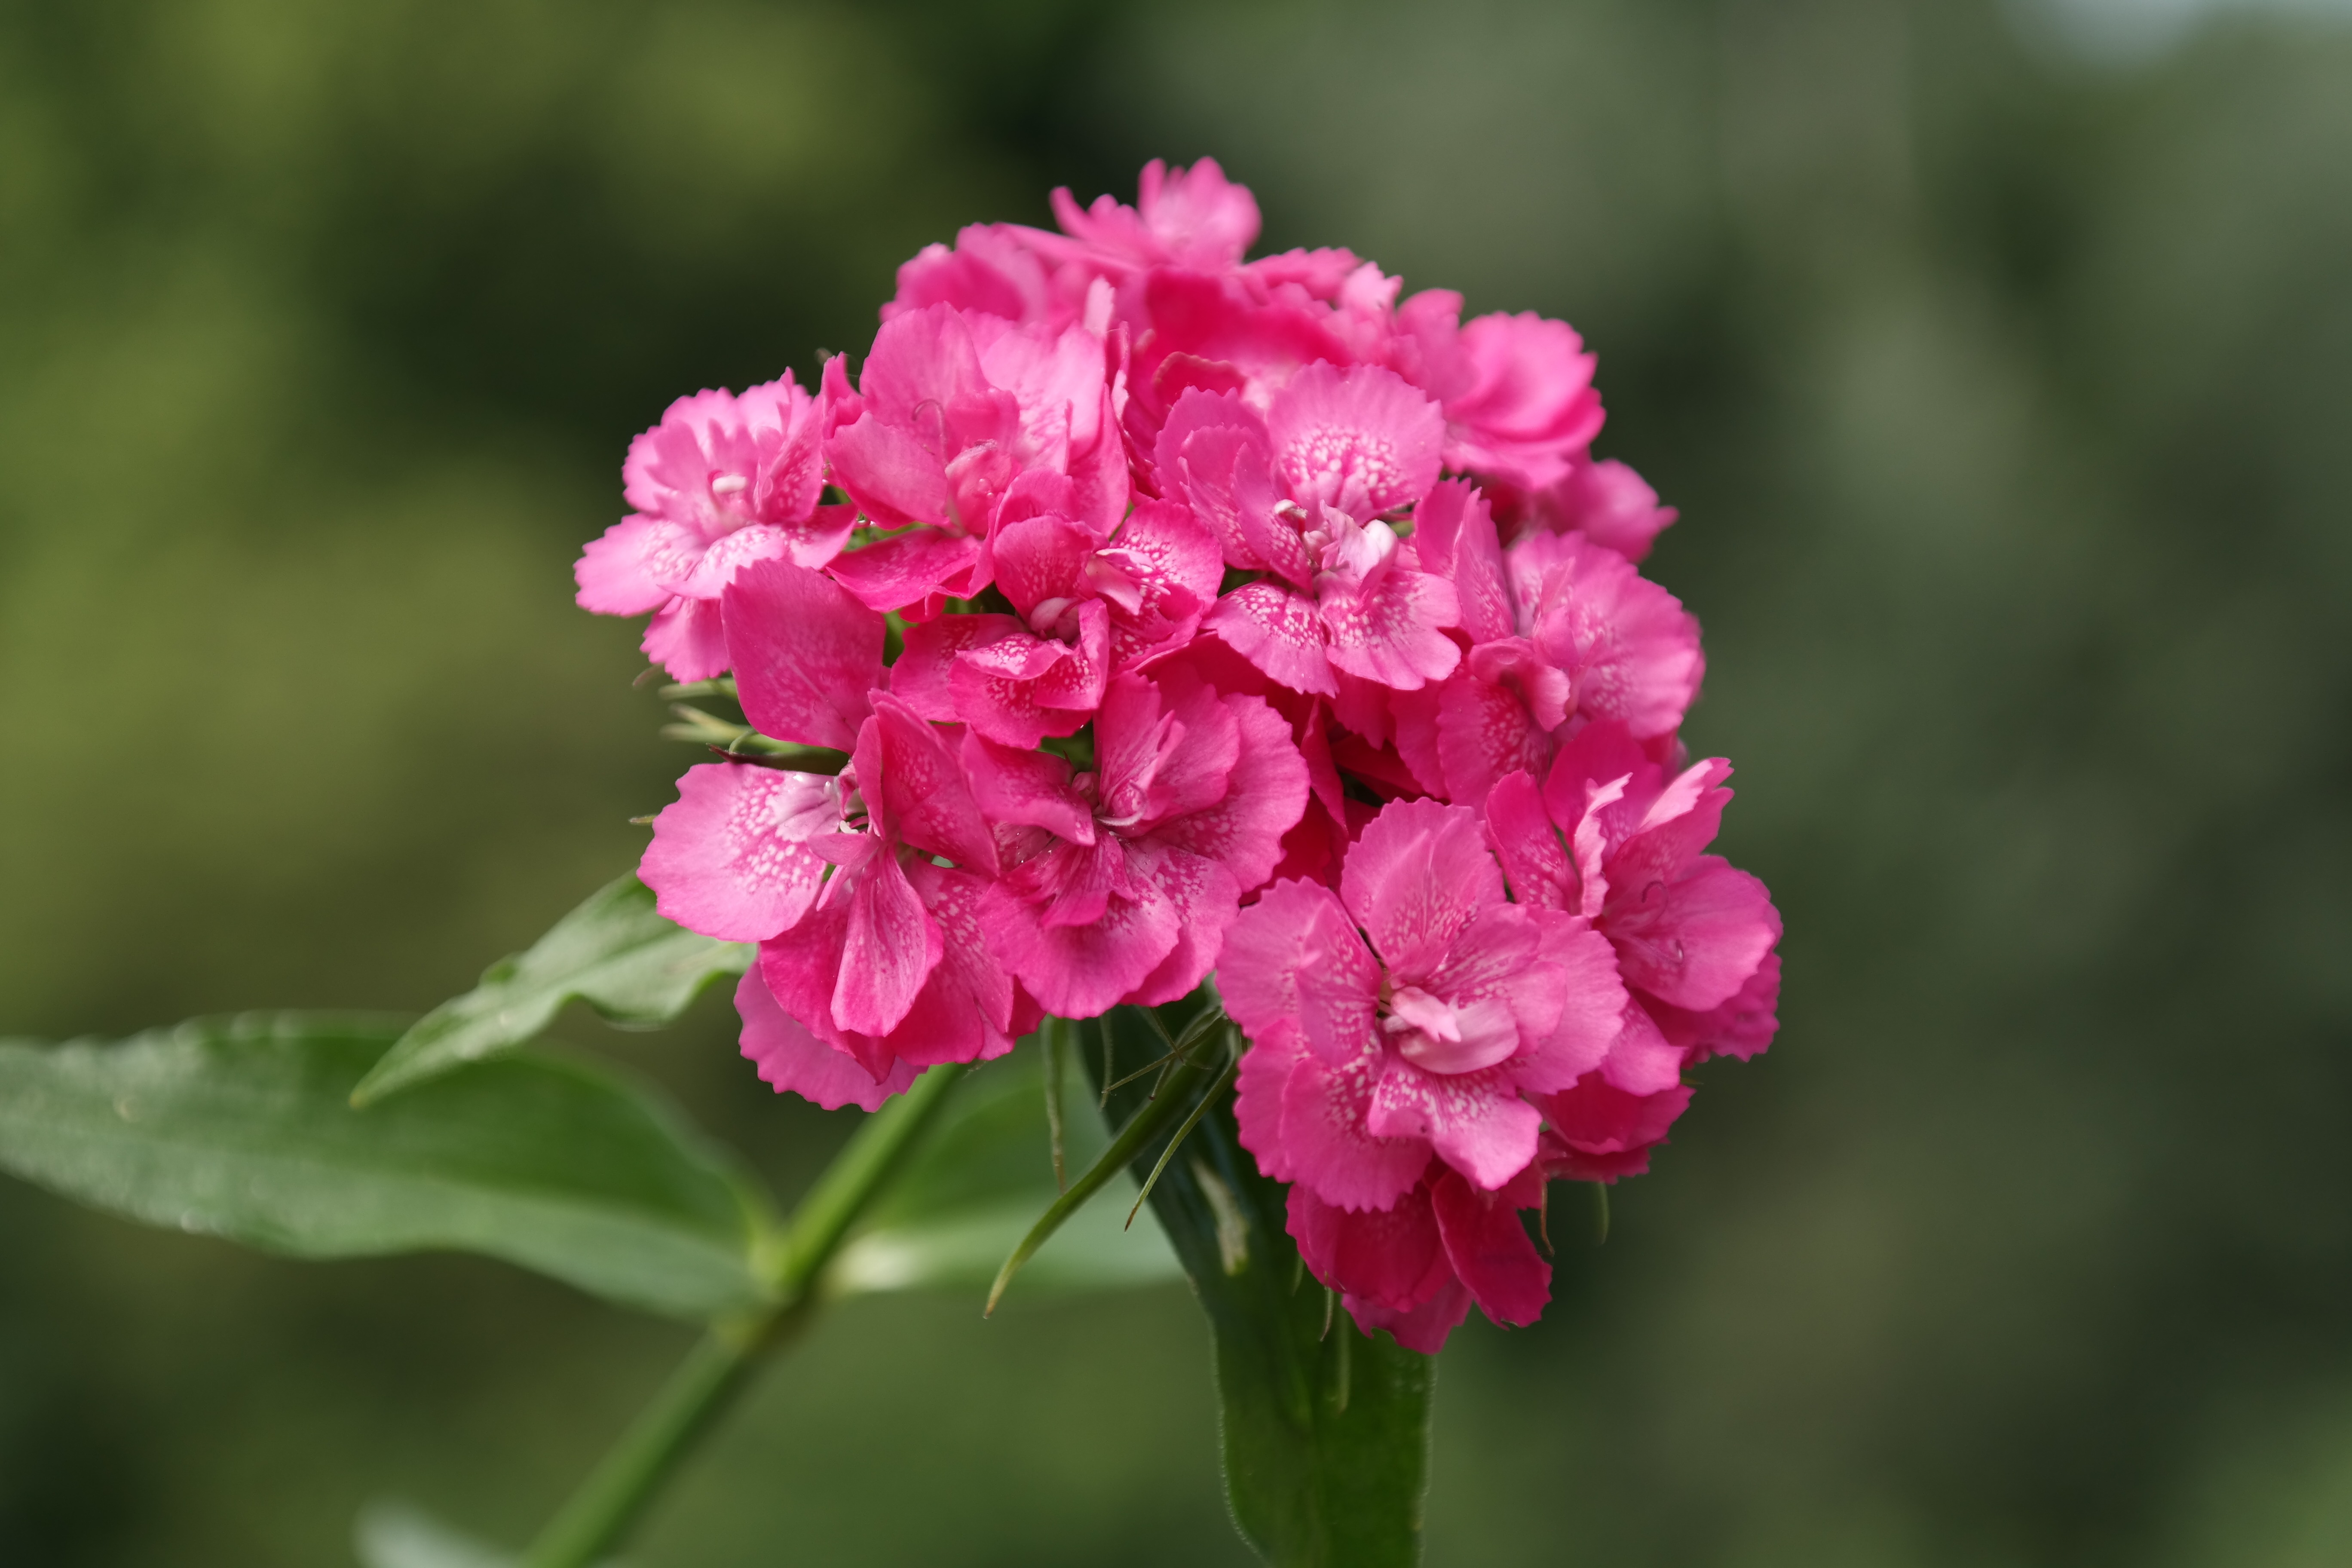
blossom, plant, flower, petal, bloom, red, botany, pink, flora, shrub, carnation, dianthus, macro photography, ornamental plant, inflorescence, flowering plant, sweet william, carnation family, caryophyllaceae, dianthus barbatus, annual plant, land plant